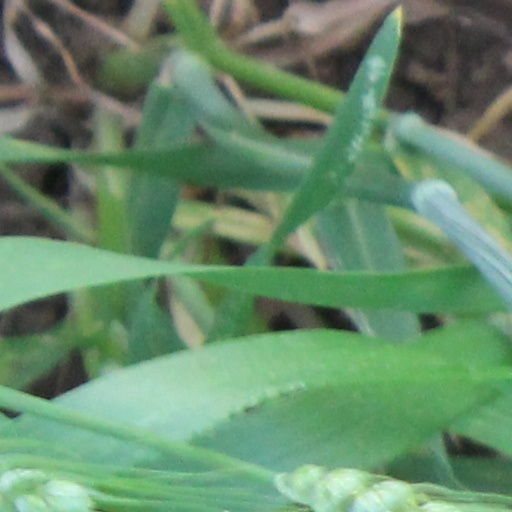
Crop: wheat